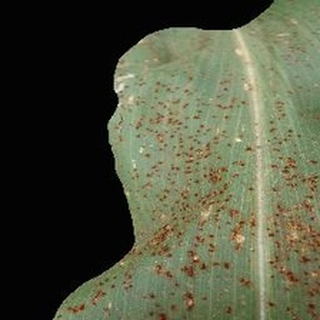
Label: corn_common_rust